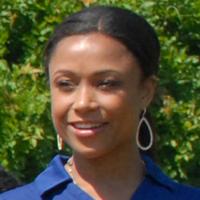
Age: 34